Khaled (musician)

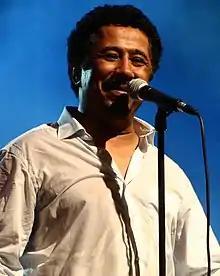
Khaled performing in 2011

Khaled Hadj Ibrahim (born 29 February 1960), better known by his mononym Khaled, is an Algerian raï singer, musician and songwriter. He began recording in his early teens under the name Cheb Khaled (Arabic for "Young" Khaled, with "Cheb" as a common title for male raï singers).